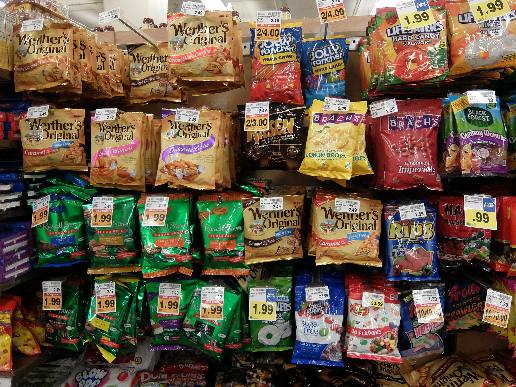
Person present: No